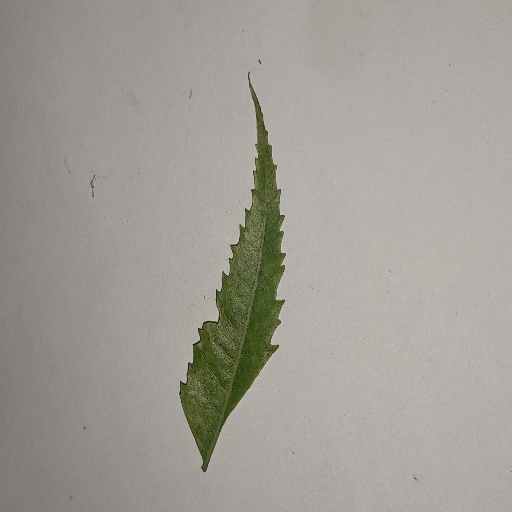
Species: Neem
Leaf condition: Yellow Leaf